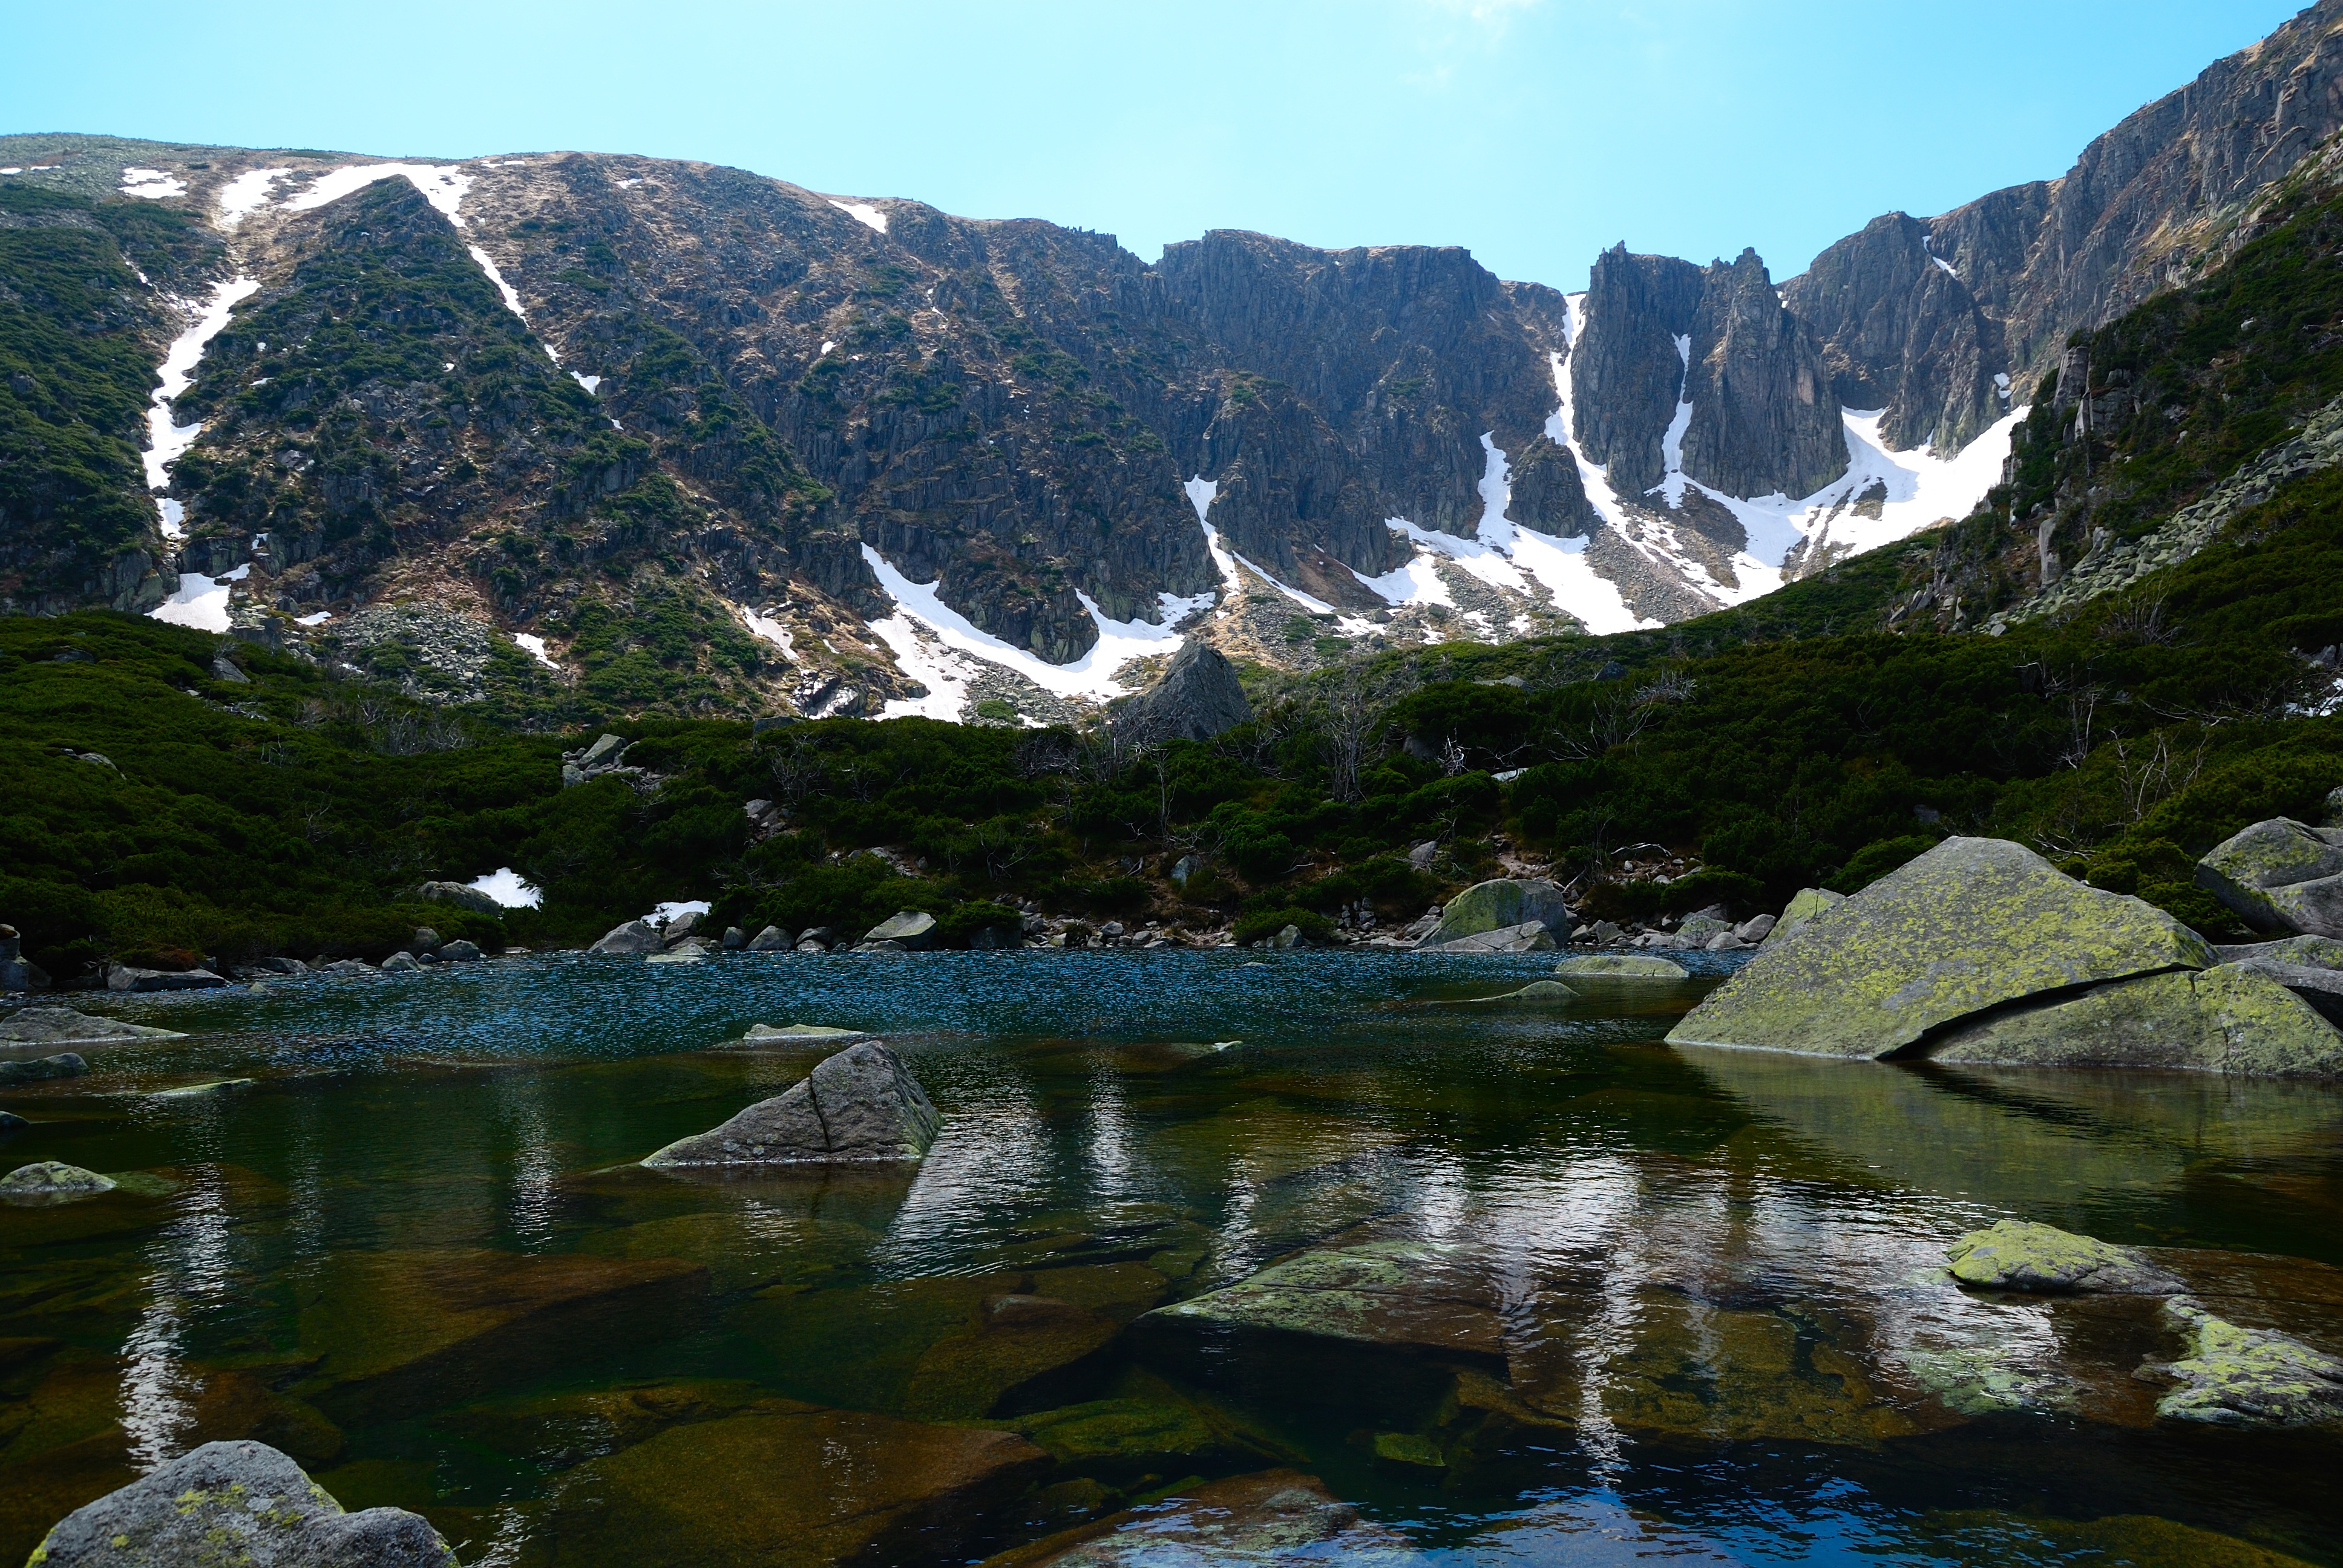
landscape, nature, wilderness, mountain, lake, view, valley, mountain range, stream, reflection, fjord, national park, rocks, mountains, alps, poland, plateau, loch, water feature, landform, tarn, mountainous landforms, glacial landform, snows boilers